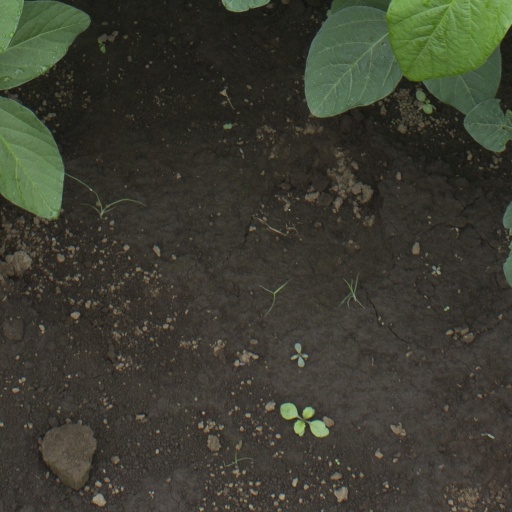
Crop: soybean